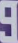
Number: 9